Chatterley Whitfield

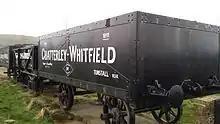
Tubs

In 1934 a modern office block was constructed to replace the old Head Offices of the Company in Pinnox Street in Tunstall and most staff were transferred to Whitfield. Those remaining at Pinnox Street dealt with the transfer of loaded and unload trains to the North Staffordshire Railway in Tunstall. This also brought to an end the Saturday 'Pay Train' whereby the wages were taken from Pinnox Street to Whitfield for payment on Saturday afternoon. The colliery pay week was from Wednesday to Tuesday.